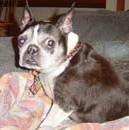
dog